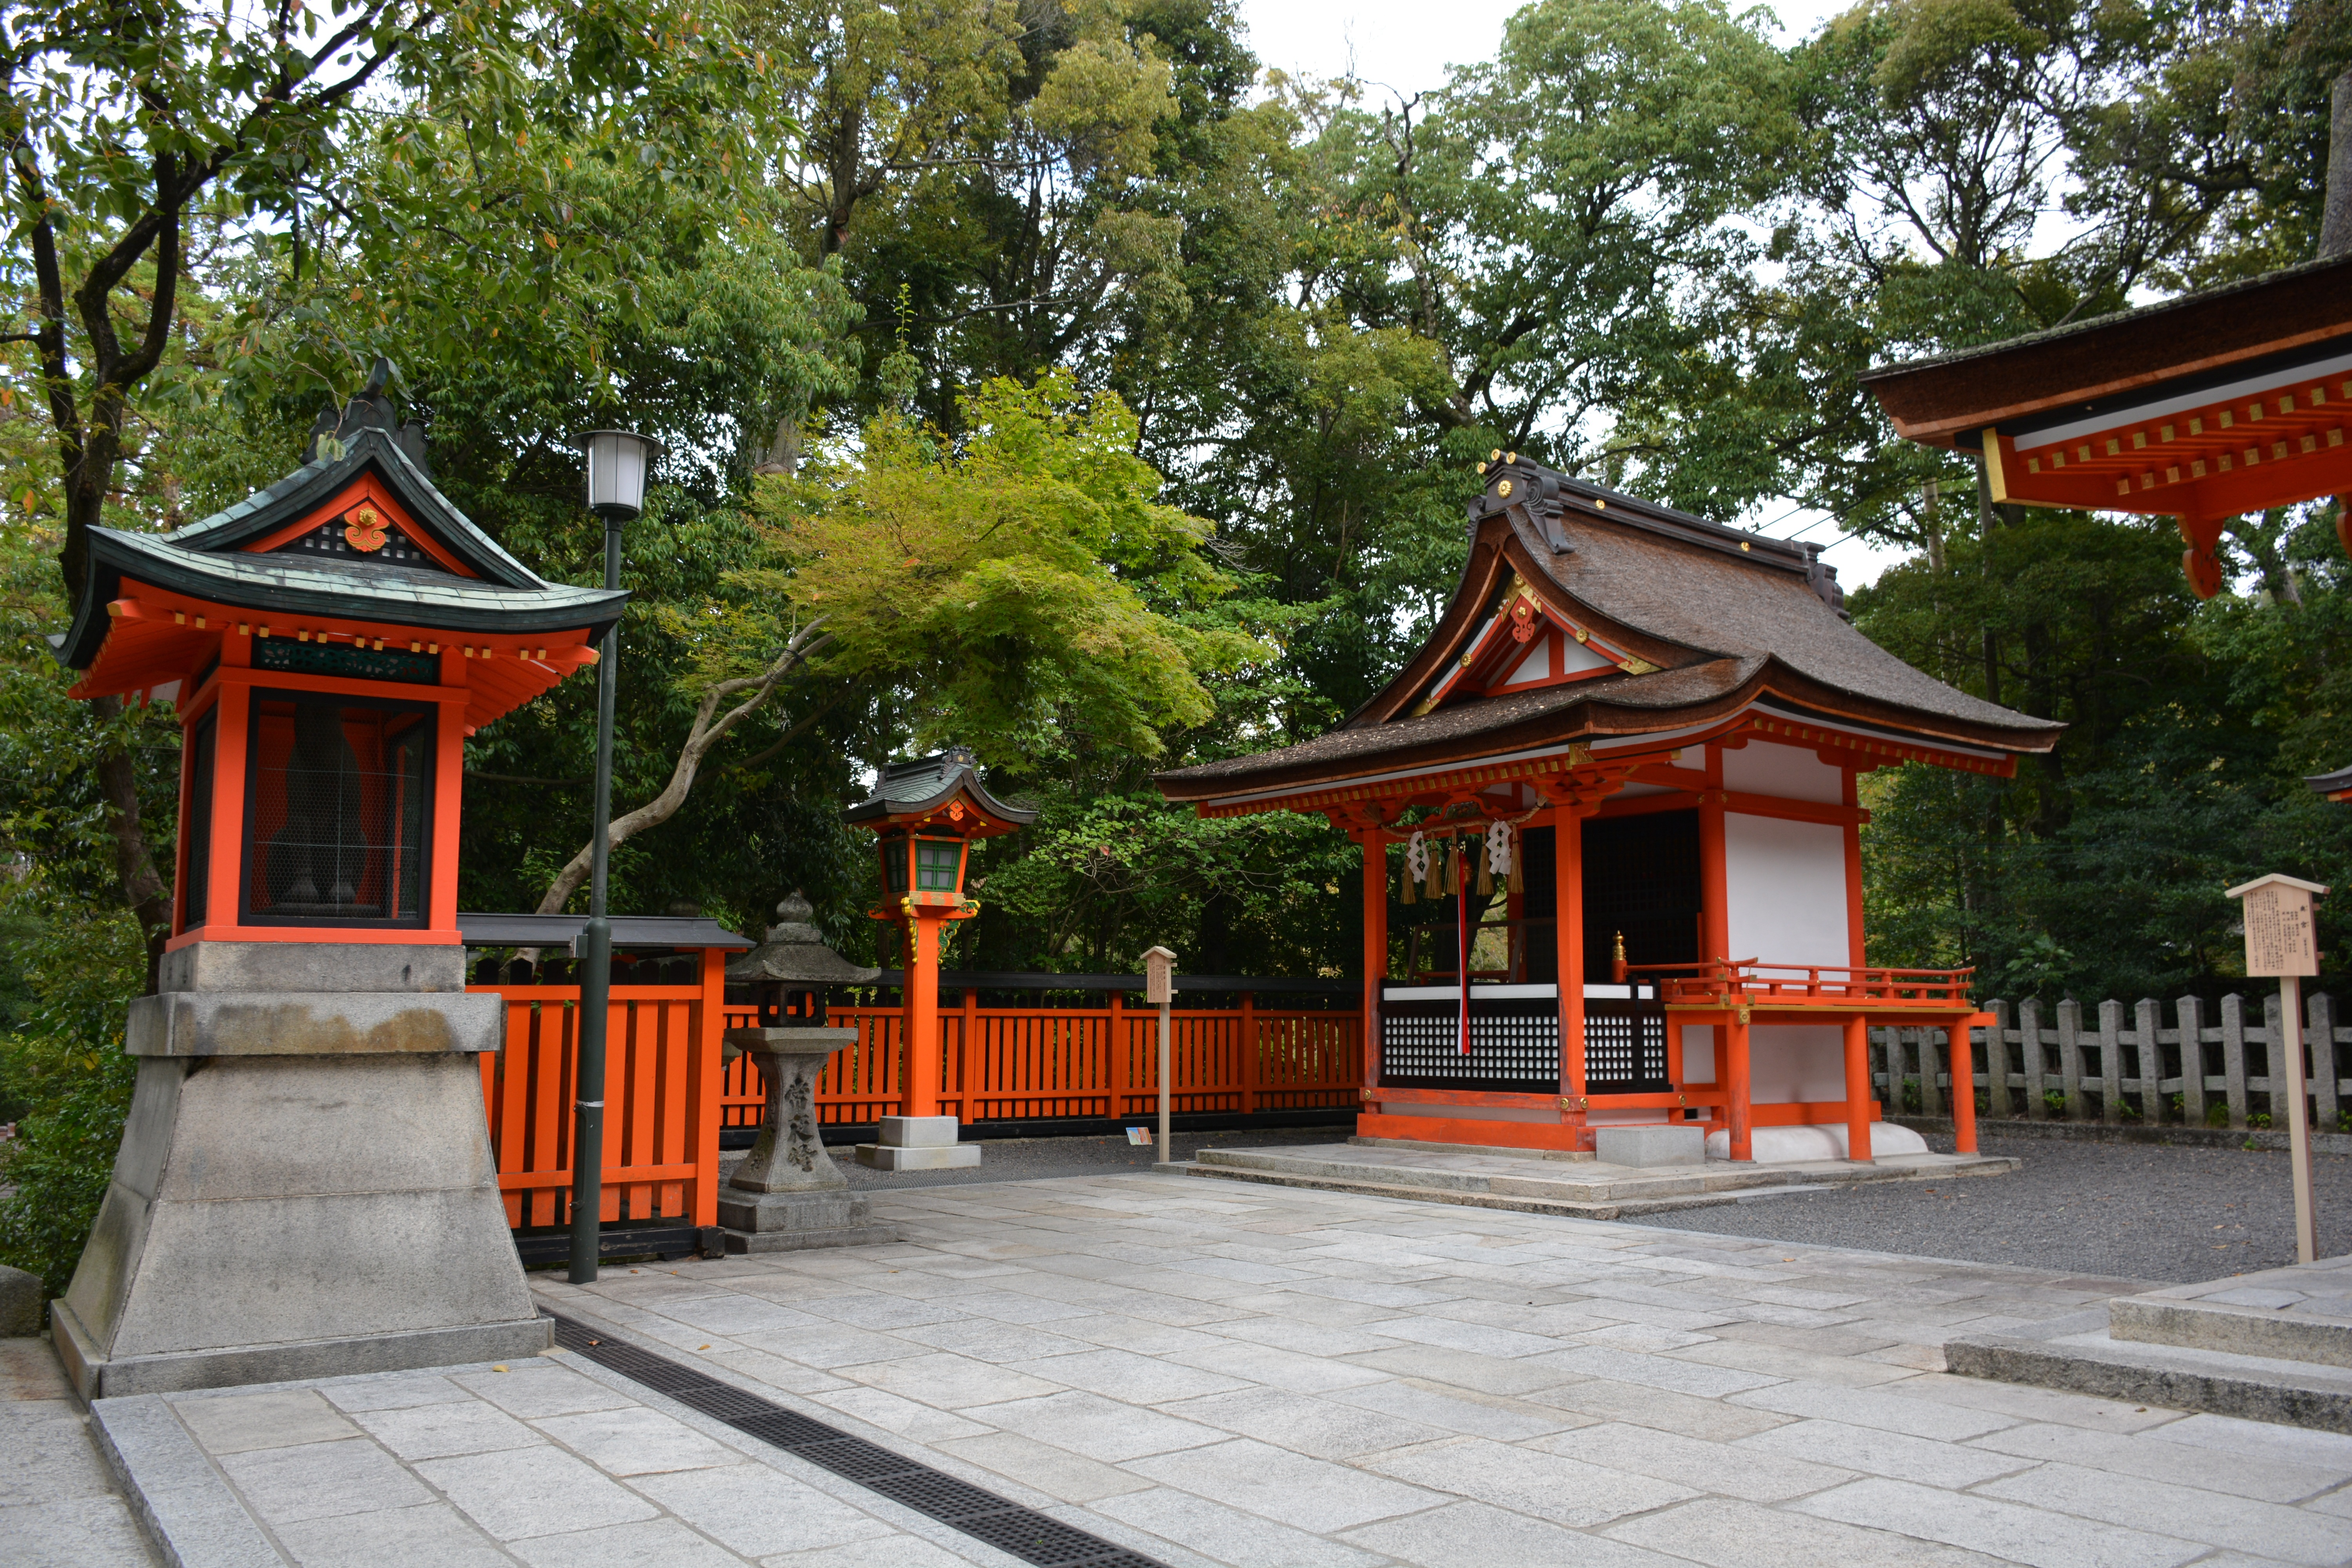
building, japan, place of worship, temple, shrine, torii, kyoto, estate, chinese architecture, wat, fushimi inari shrine, shinto shrine, outdoor structure